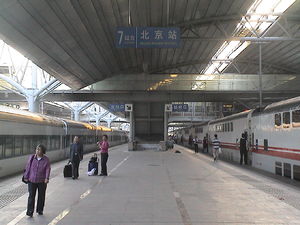
Beijing Hovedbanegård
Perron 7 (maj 2006)
Beijing Hovedbanegård, er en jernbanestation i Chaoyang-bydelen, Beijing. Stationen åbnede i 1959 og var den største jernbanestation i Kina på det tidspunkt. I dag er Beijing Vestbanegård og Beijing Sydbanegård dog større. Stationen er fortsat den eneste, der ligger inde i den gamle befæstede by ved siden af Jianguomen, for enden af byens 2. Ringvej.